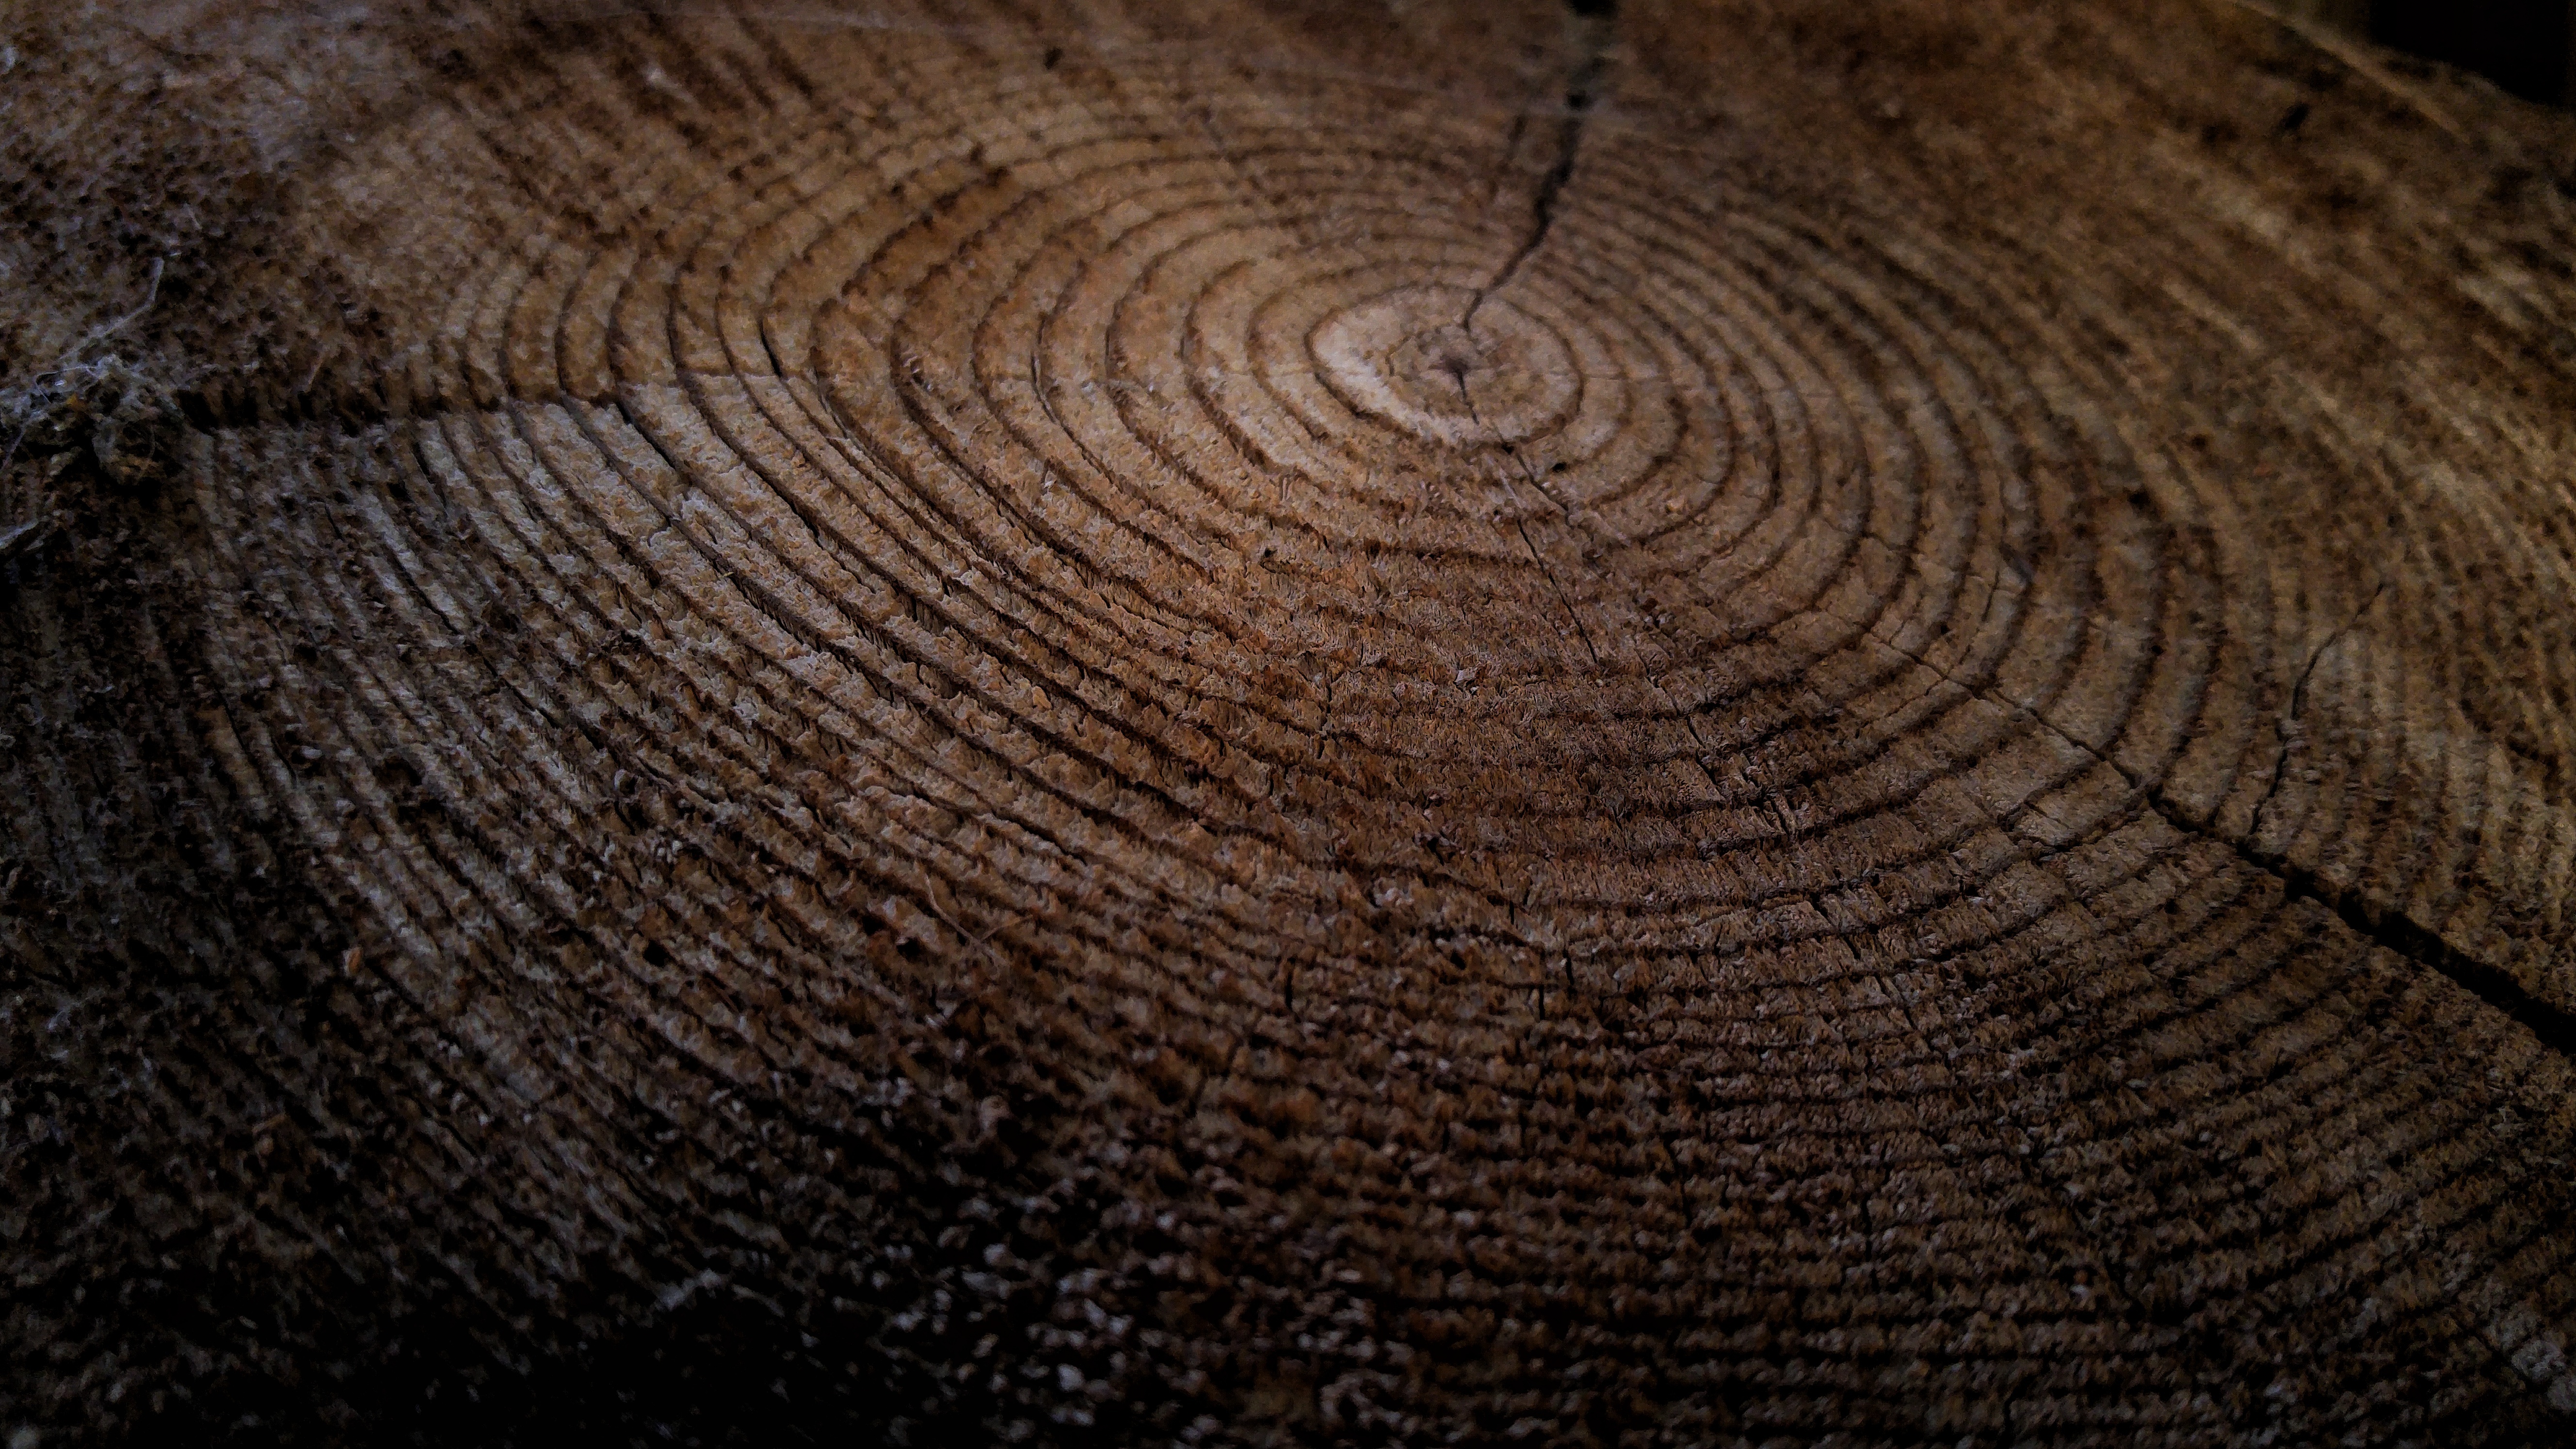
tree, wood, texture, leaf, trunk, soil, circle, close up, tree stump, macro photography, flooring